Killochan Castle

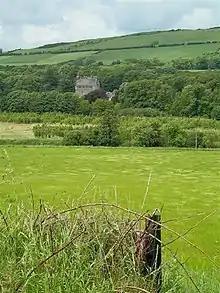
Towards Killochan Castle in 2007.

Killochan Castle is a 16th-century L-plan tower house about north east of Girvan, South Ayrshire, Scotland, north of the Water of Girvan, and south of Burnhead.